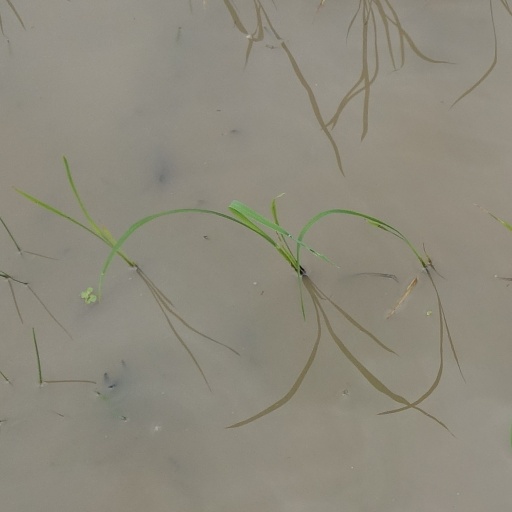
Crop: rice